The Suicide (film)

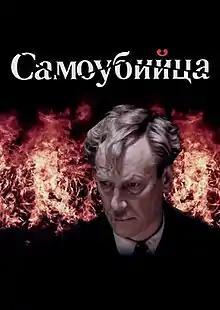

The Suicide is a 1990 Soviet black comedy film directed by Valery Pendrakovsky, adaptation of the play of the same name by Nikolai Erdman.